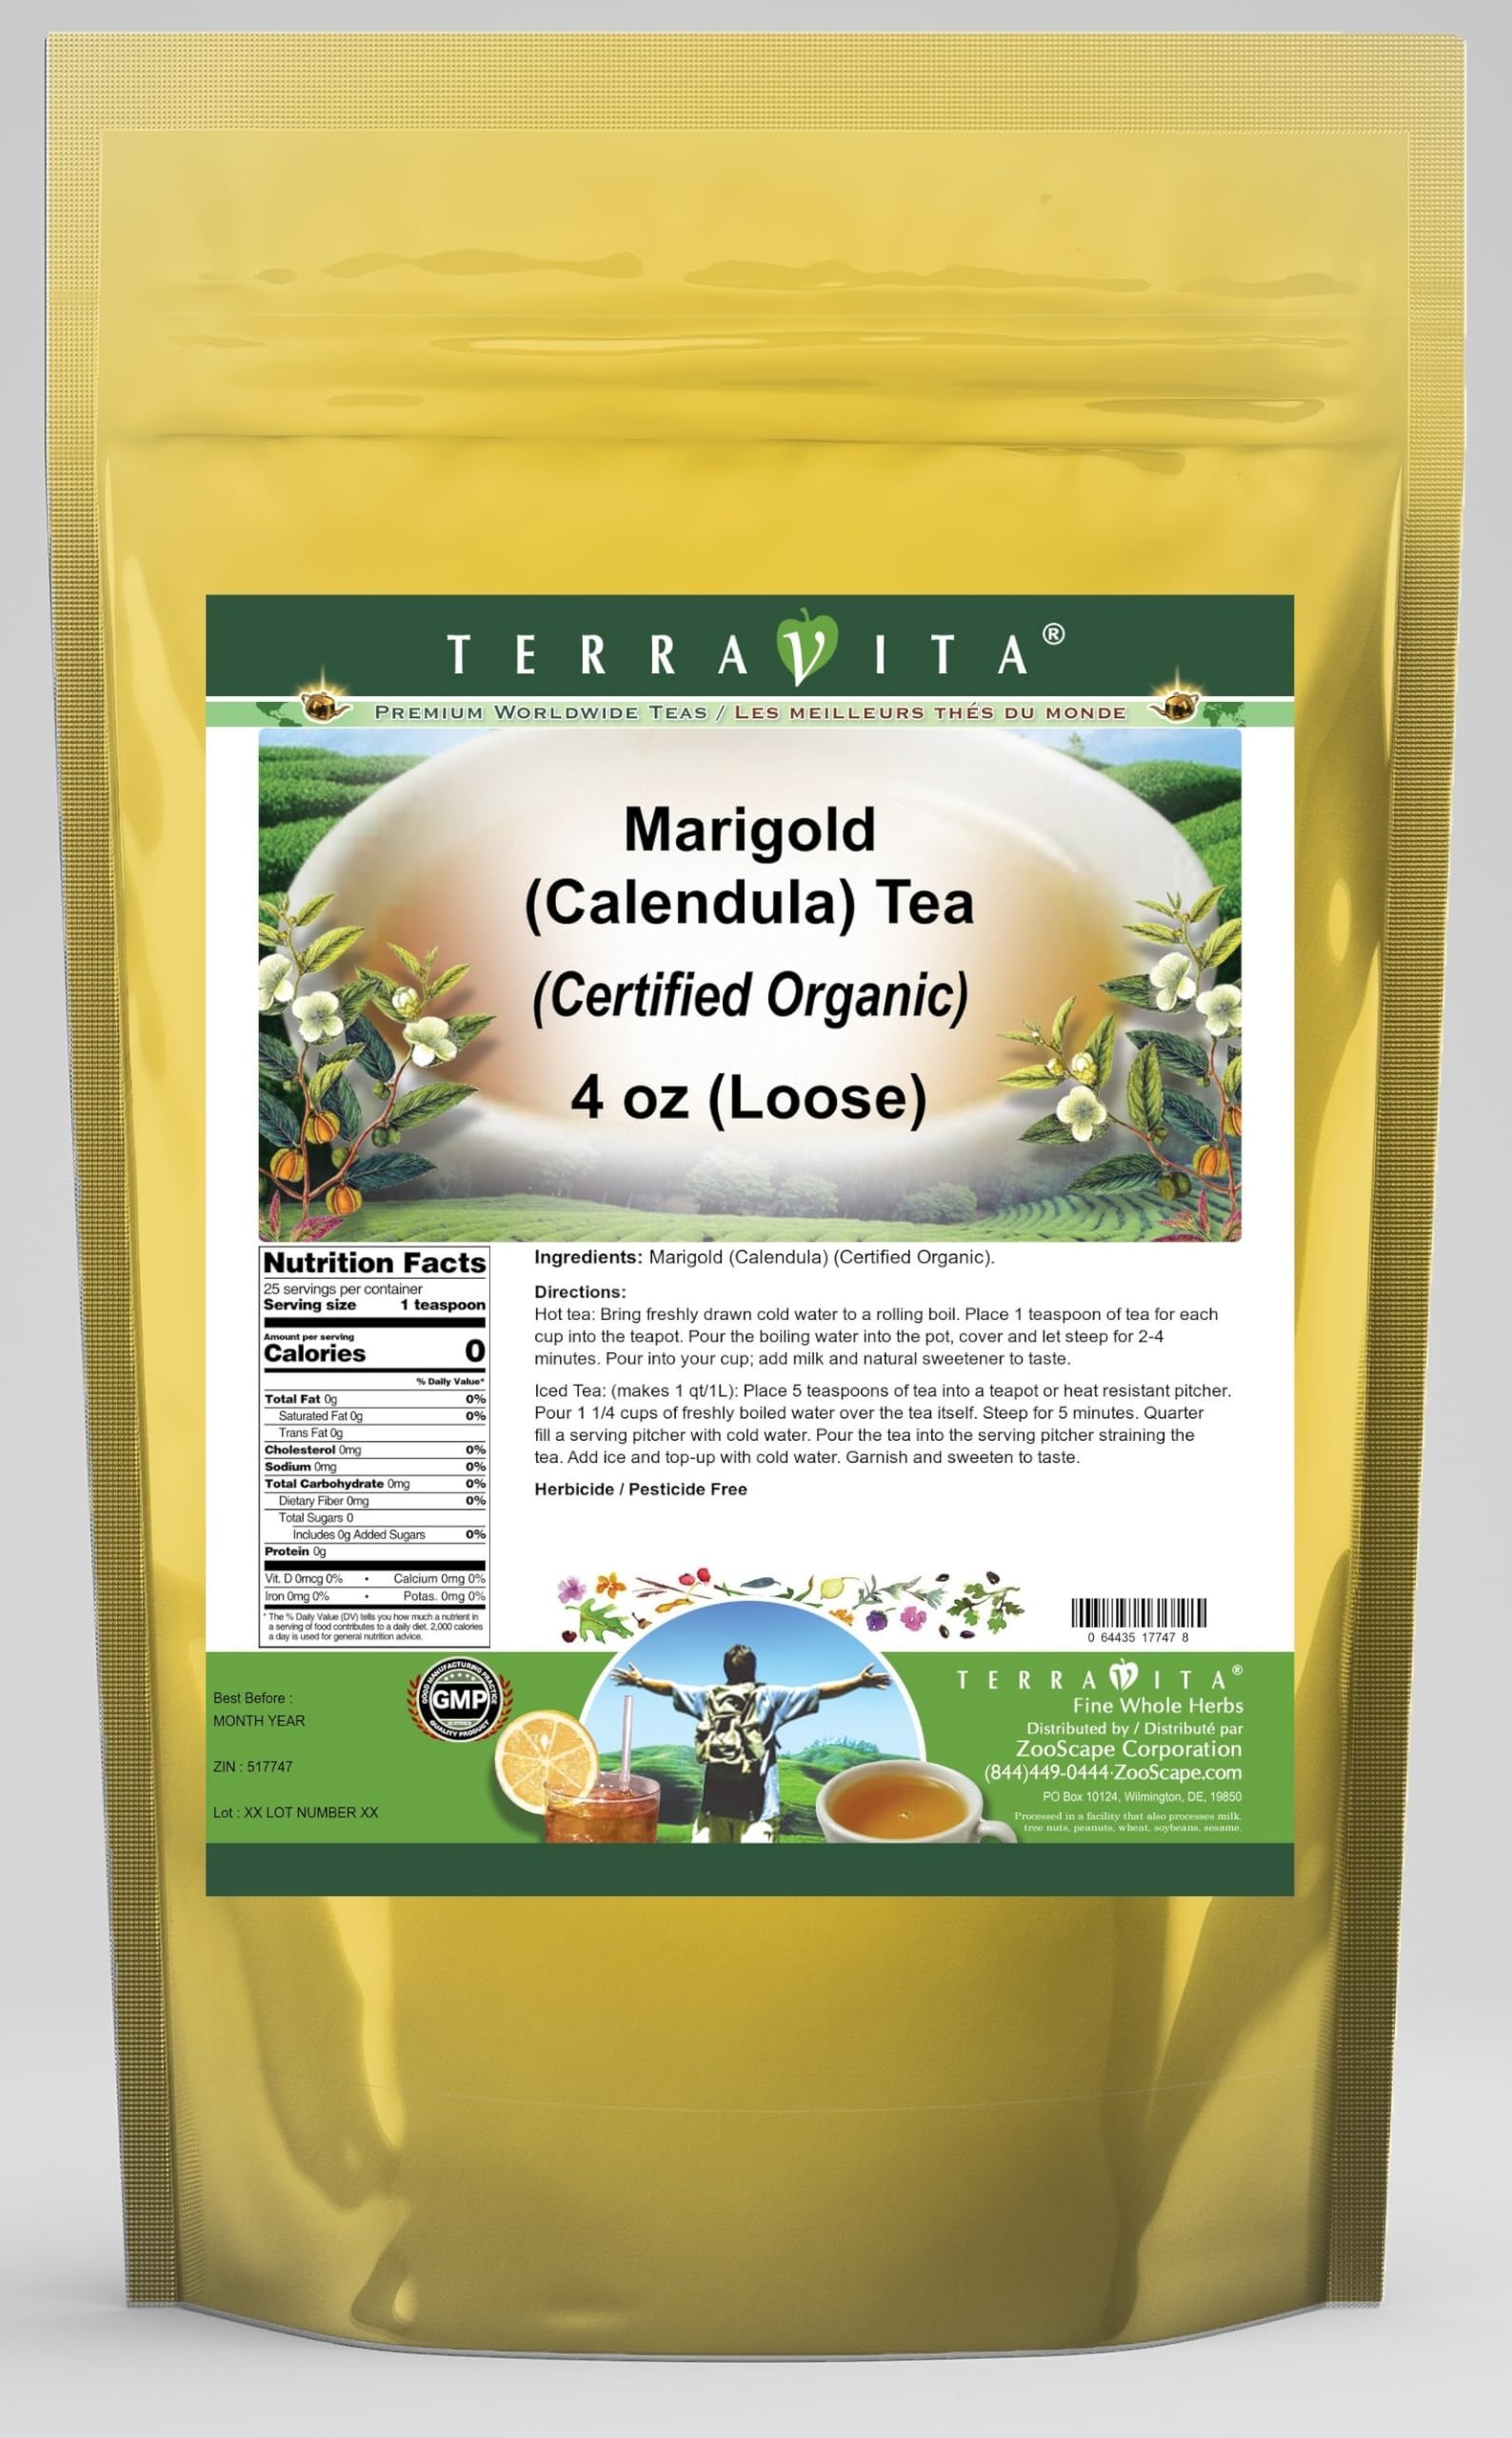
Item Name: Marigold (Calendula) (Certified Organic) Tea (Loose) (4 oz, ZIN: 517747)
Bullet Point 1: Marigold (Calendula) (Certified Organic) Tea (Loose) (4 oz, ZIN: 517747)
Bullet Point 2: No fillers.
Bullet Point 3: Manufacturer: TerraVita
Bullet Point 4: Size: 4 oz
Bullet Point 5: Loose Leaf Herbal Tea - Packed in a convenient upright pouch!
Product Description: Marigold (Calendula) (Certified Organic) Tea (Loose) (4 oz, ZIN: 517747)<BR><BR>Packaged in the United States in a GMP certified facility (Good Manufacturing Practice).<BR><BR>No fillers.<BR><BR>Manufacturer: TerraVita<BR><BR>Size: 4 oz<BR><BR>Loose Leaf Herbal Tea - Packed in a convenient upright pouch!<BR><BR>Ingredients: Marigold (Calendula) (Certified Organic)
Value: 4.0
Unit: Ounce

Price: 20.11